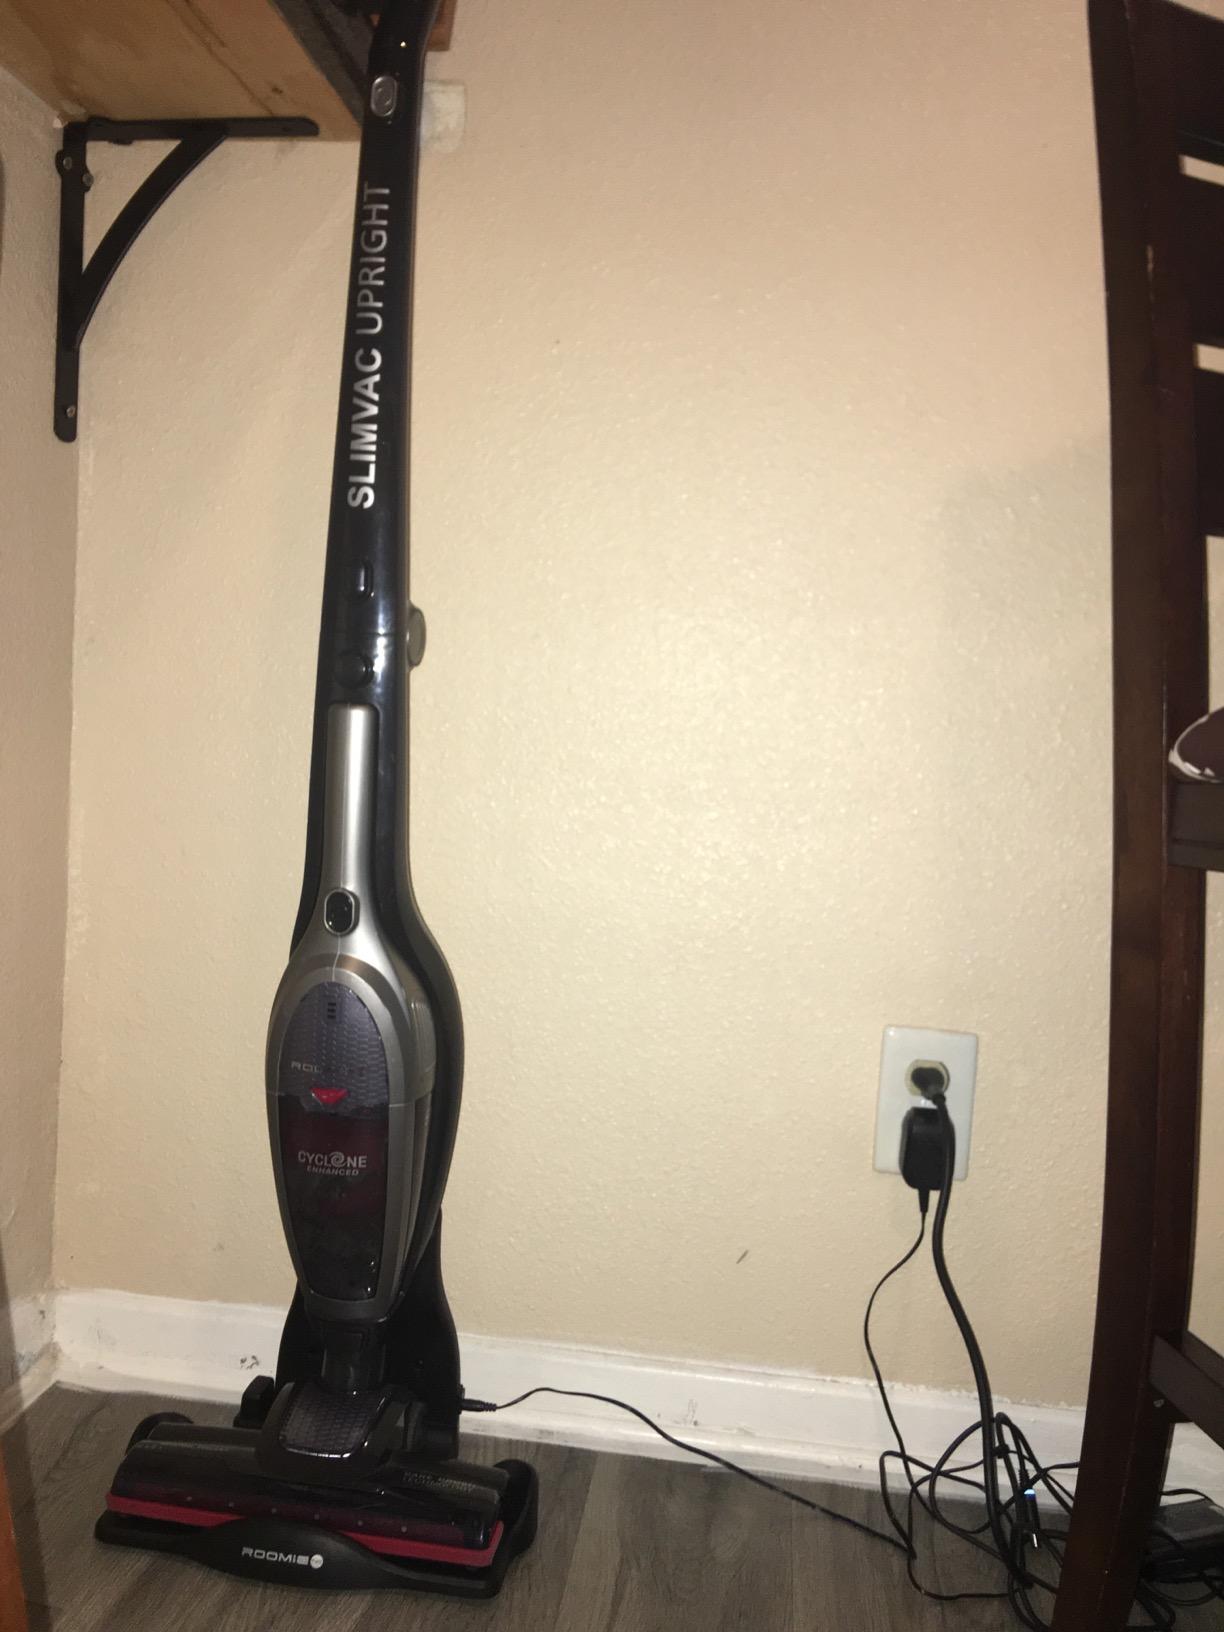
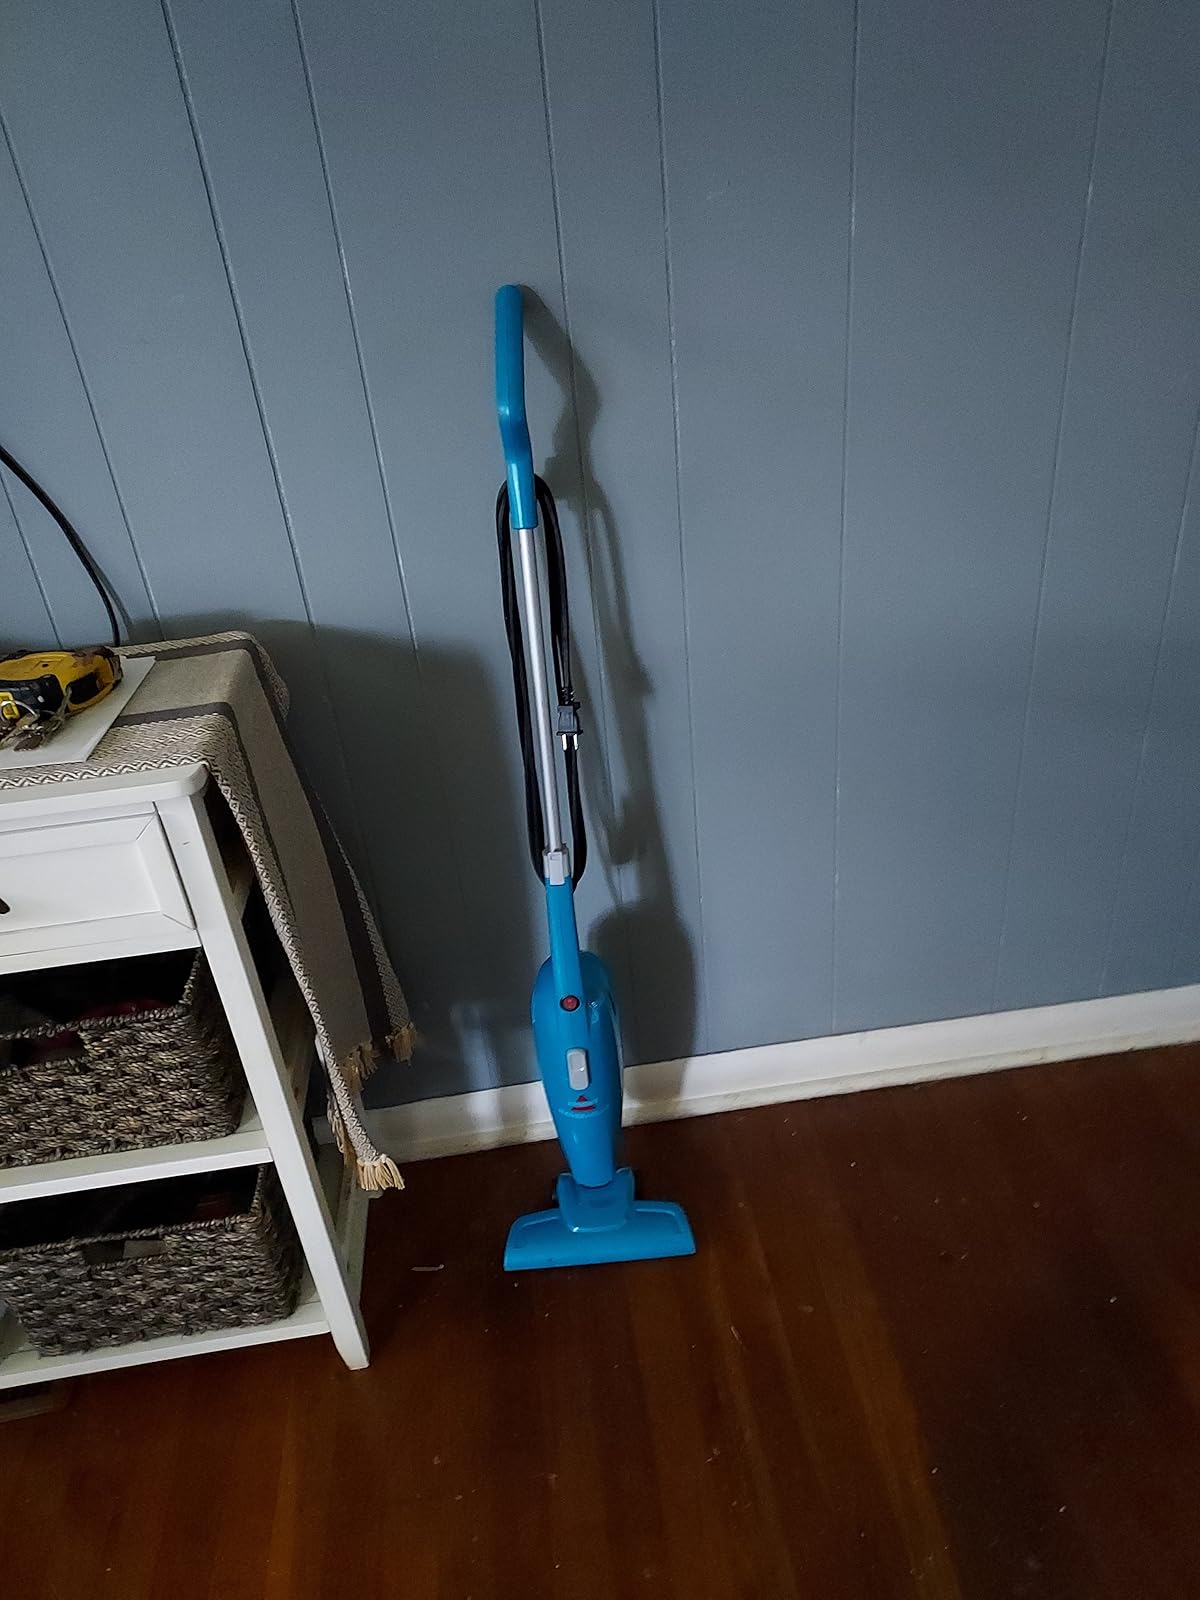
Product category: items_vacuum
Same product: no